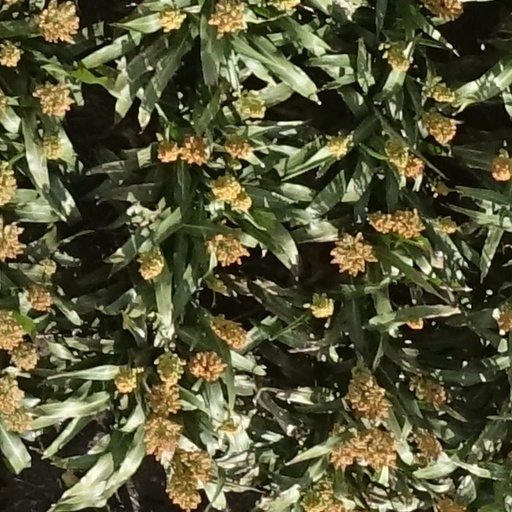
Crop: sorghum